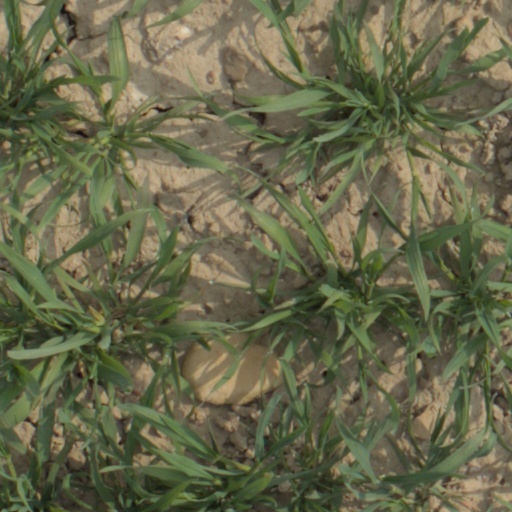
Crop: wheat